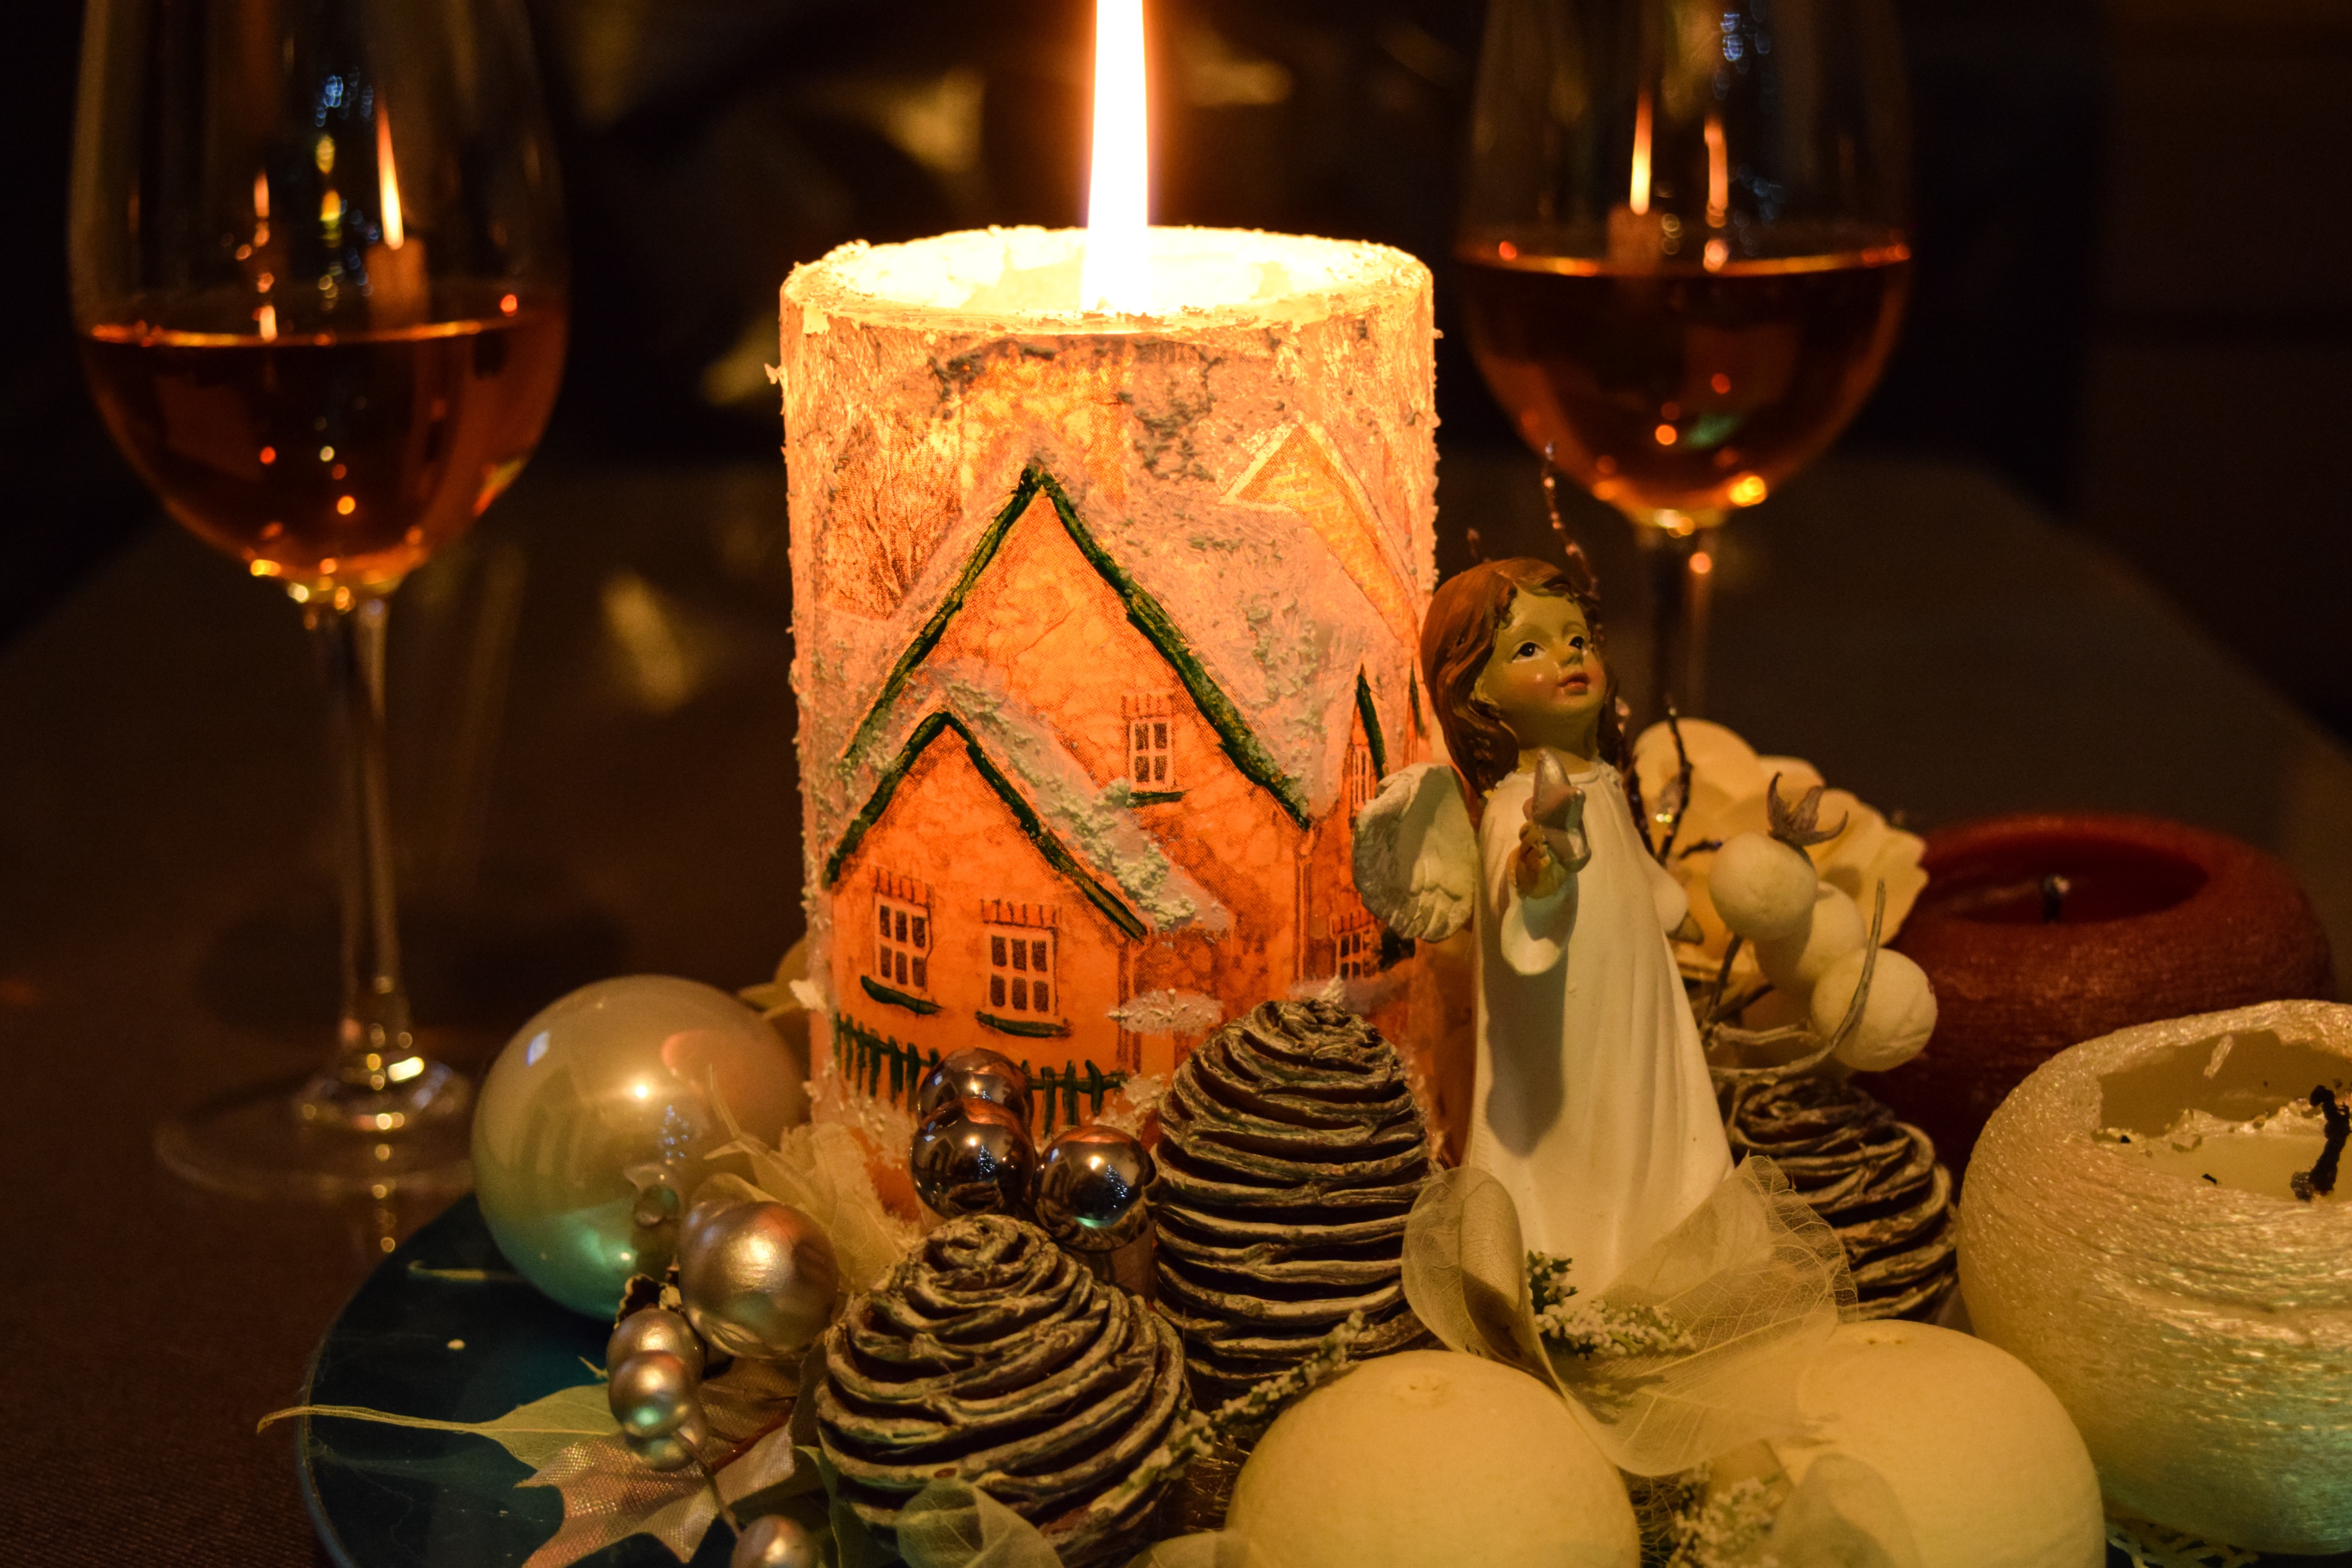
glass, holiday, candle, christmas, lighting, dinner, event, carving, still life photography, centrepiece